Ford Falcon (Australia)

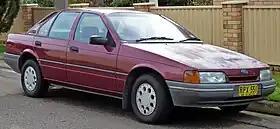
EA II Falcon GL sedan

As a result of an A$700 million development the Ford EA Falcon introduced in 1988, bore a passing resemblance to the European Ford Scorpio. Under the skin, however, it remained an entirely Australian design, and is credited as the first Falcon model to employ wind tunnel testing. The EA was also only produced in sedan and station wagon body styles, with the previous-model (XF) utility and panel van continuing in production.